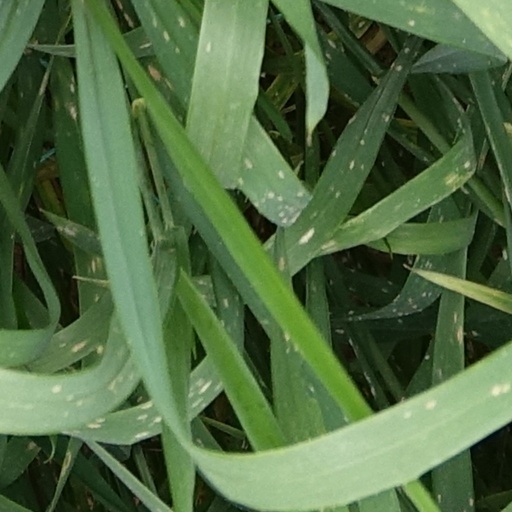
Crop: wheat